Grandvaux railway station

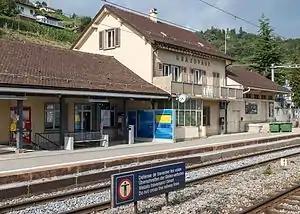
The station in 2015

Grandvaux railway station is a railway station in the municipality of Bourg-en-Lavaux, in the Swiss canton of Vaud. It is an intermediate stop on the standard gauge Lausanne–Bern line of Swiss Federal Railways.